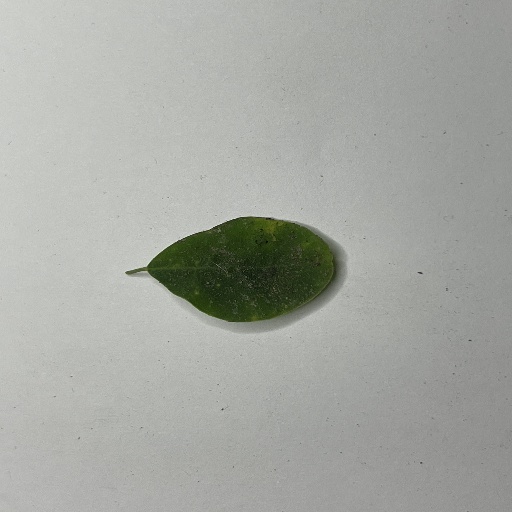
Species: Sojina
Leaf condition: Bacterial Spot